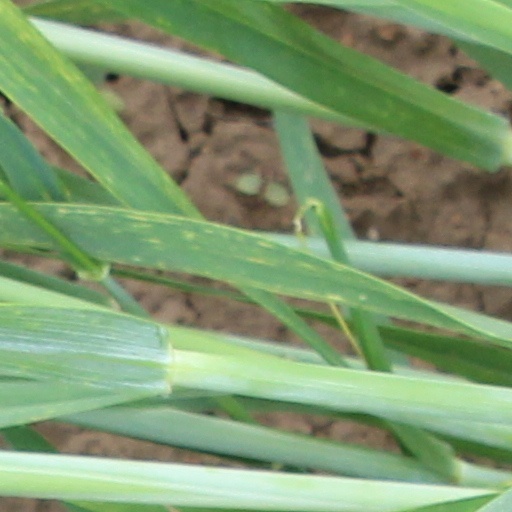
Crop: wheat